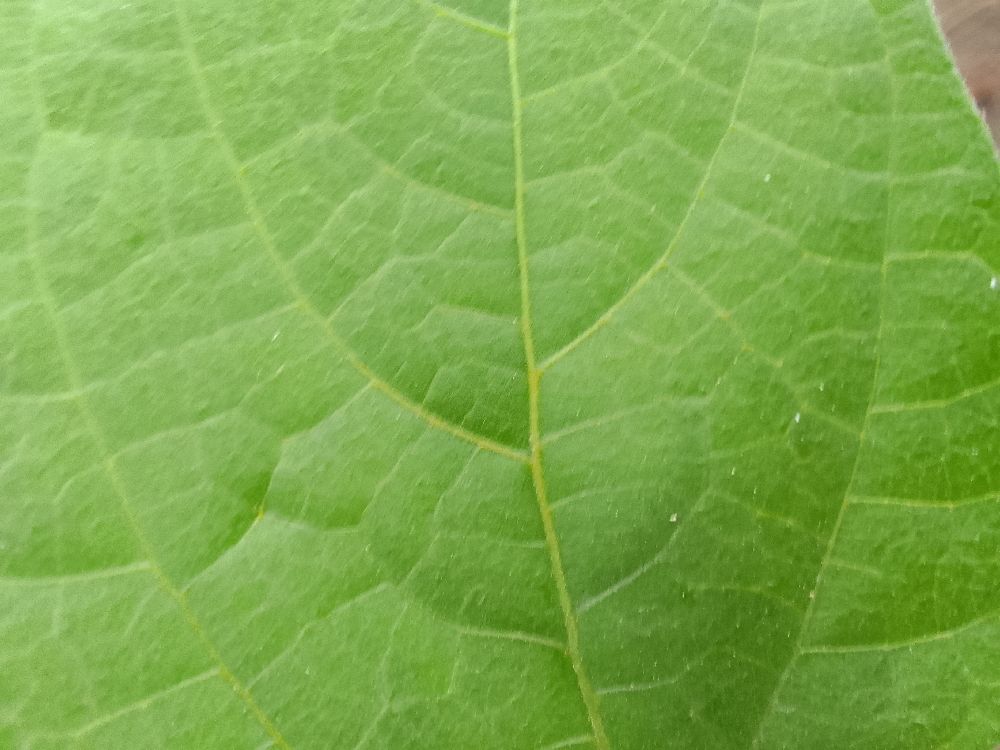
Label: healthy